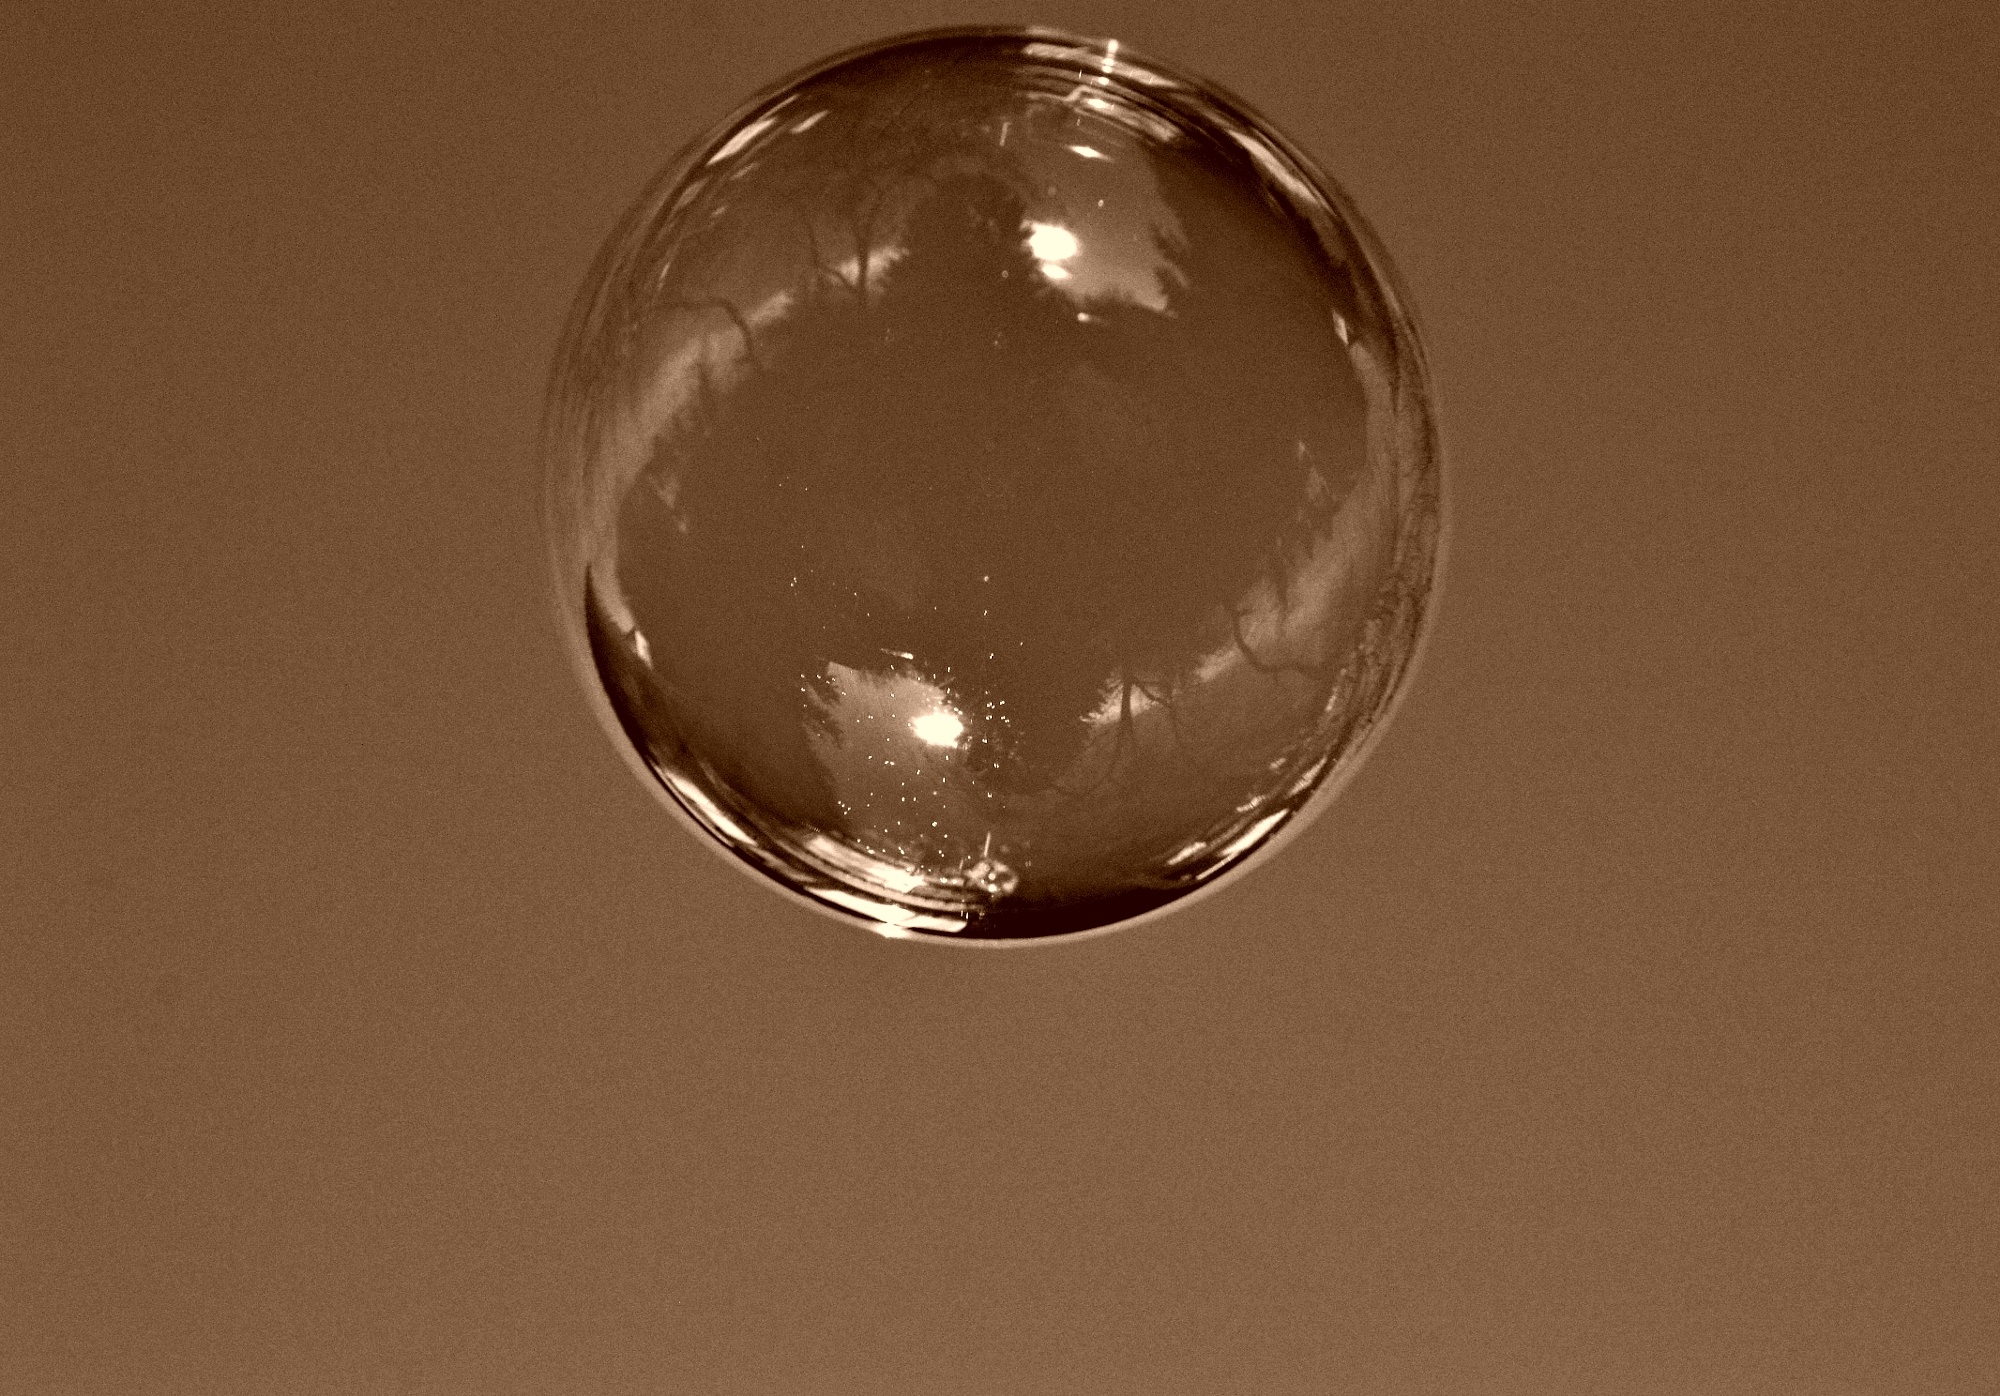
drop, light, photography, glass, float, colorful, lighting, circle, close up, light fixture, sphere, balls, soap bubble, shape, mirroring, macro photography, make soap bubbles, soapy water, incandescent light bulb